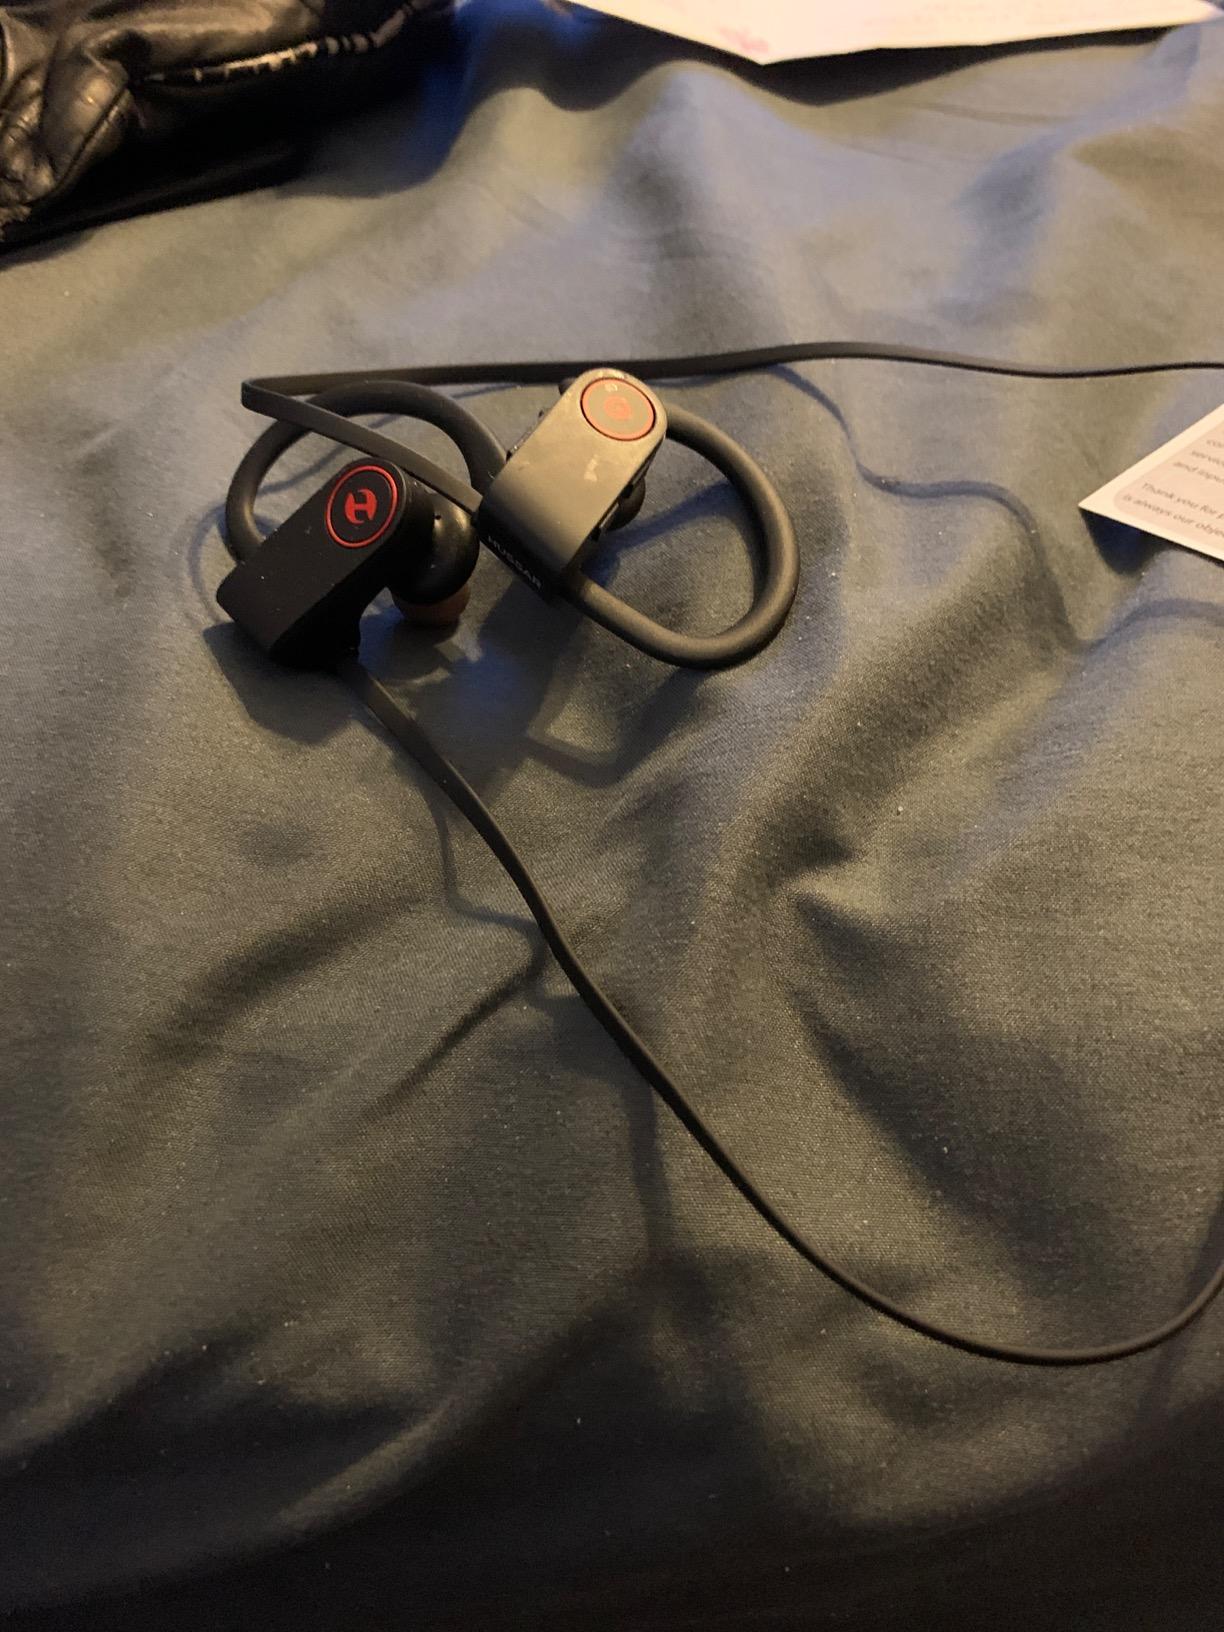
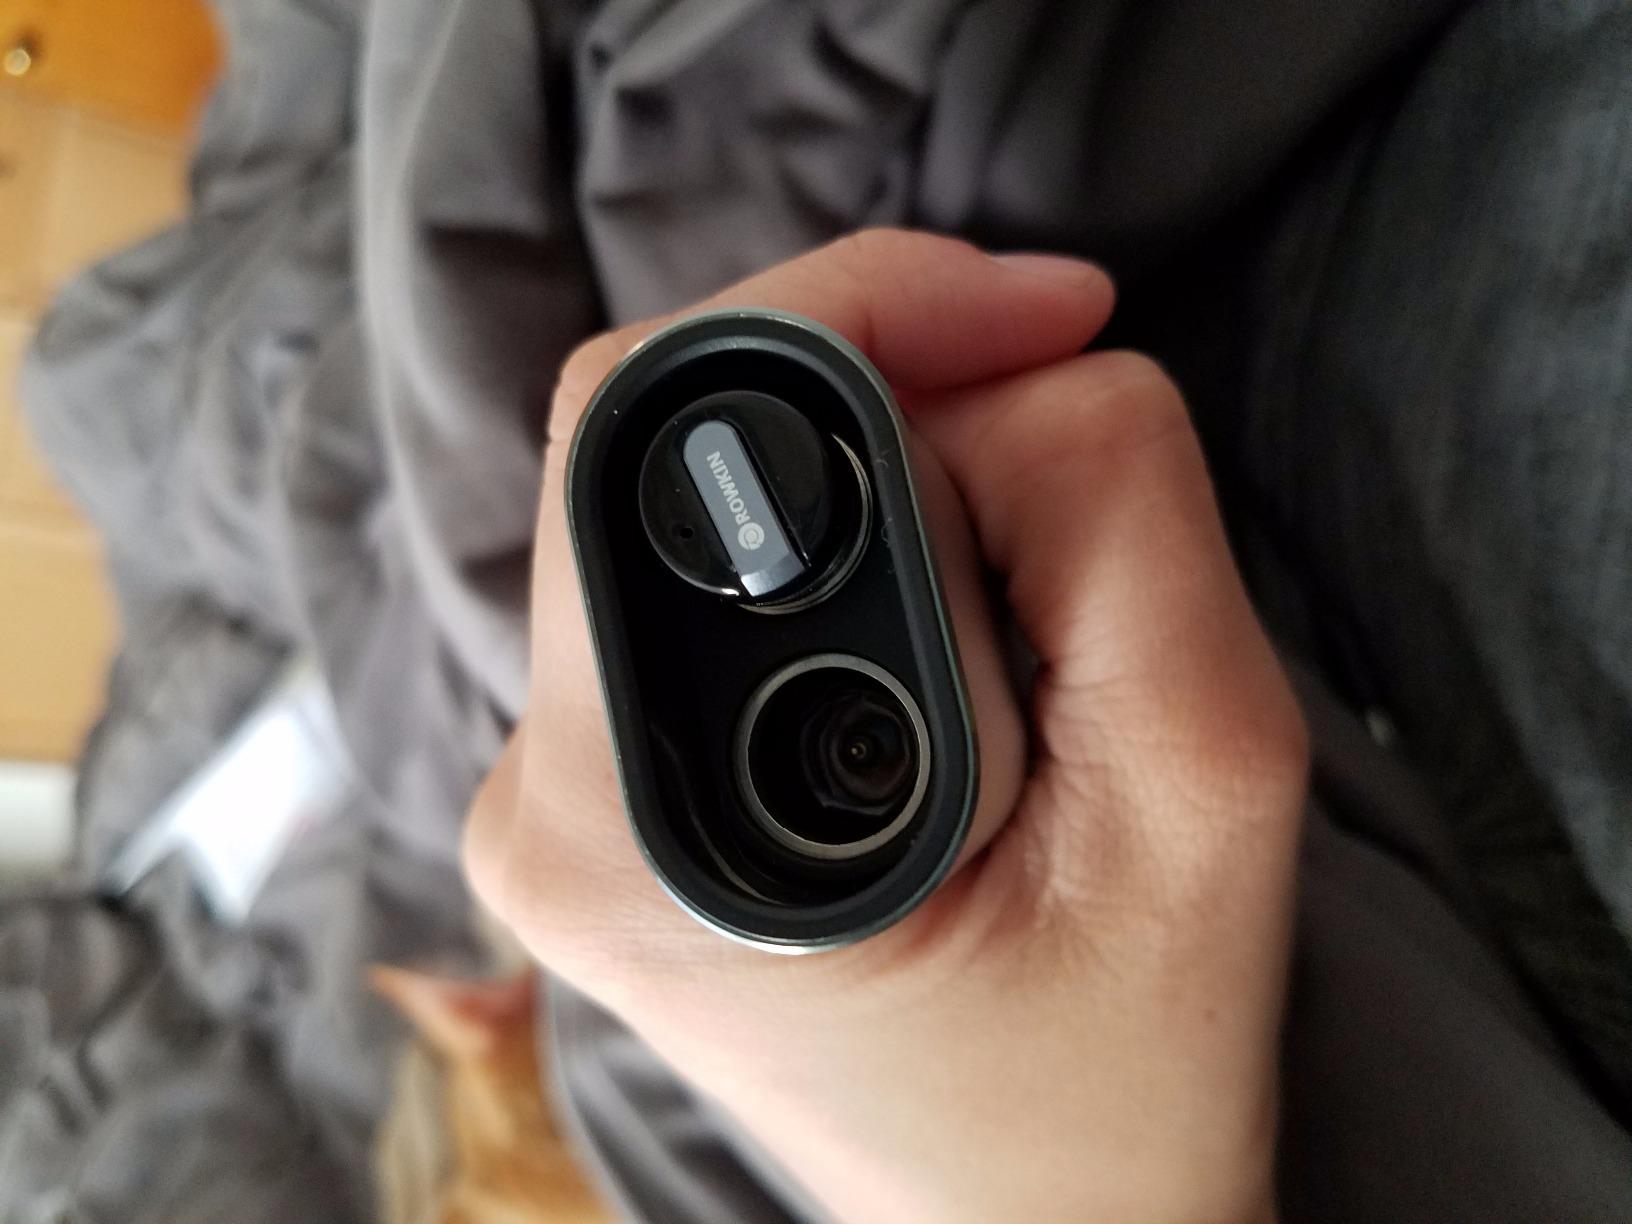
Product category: headphones
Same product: no